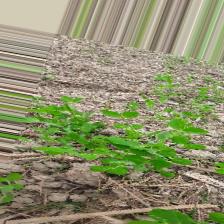
Label: Normal